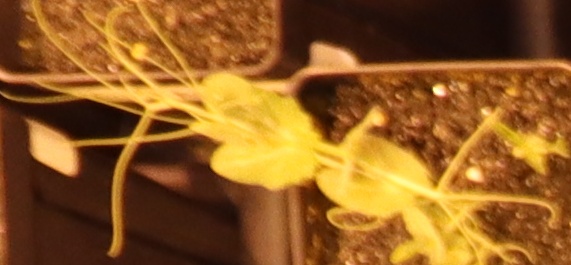
Label: Field Pea